Heart Attack Grill

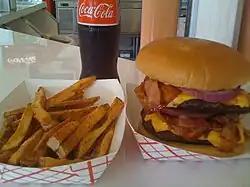
Double Bypass Burger & Flatliner Fries with a bottle of Mexican Coke

The establishment is a hospital-theme restaurant: where all waitresses wear "nurse" outfits. Each patient dons a hospital gown and wristband before ordering, and those who do not finish their food will receive a paddle-spanking by one of the "nurses" with the option to buy the paddle afterwards.